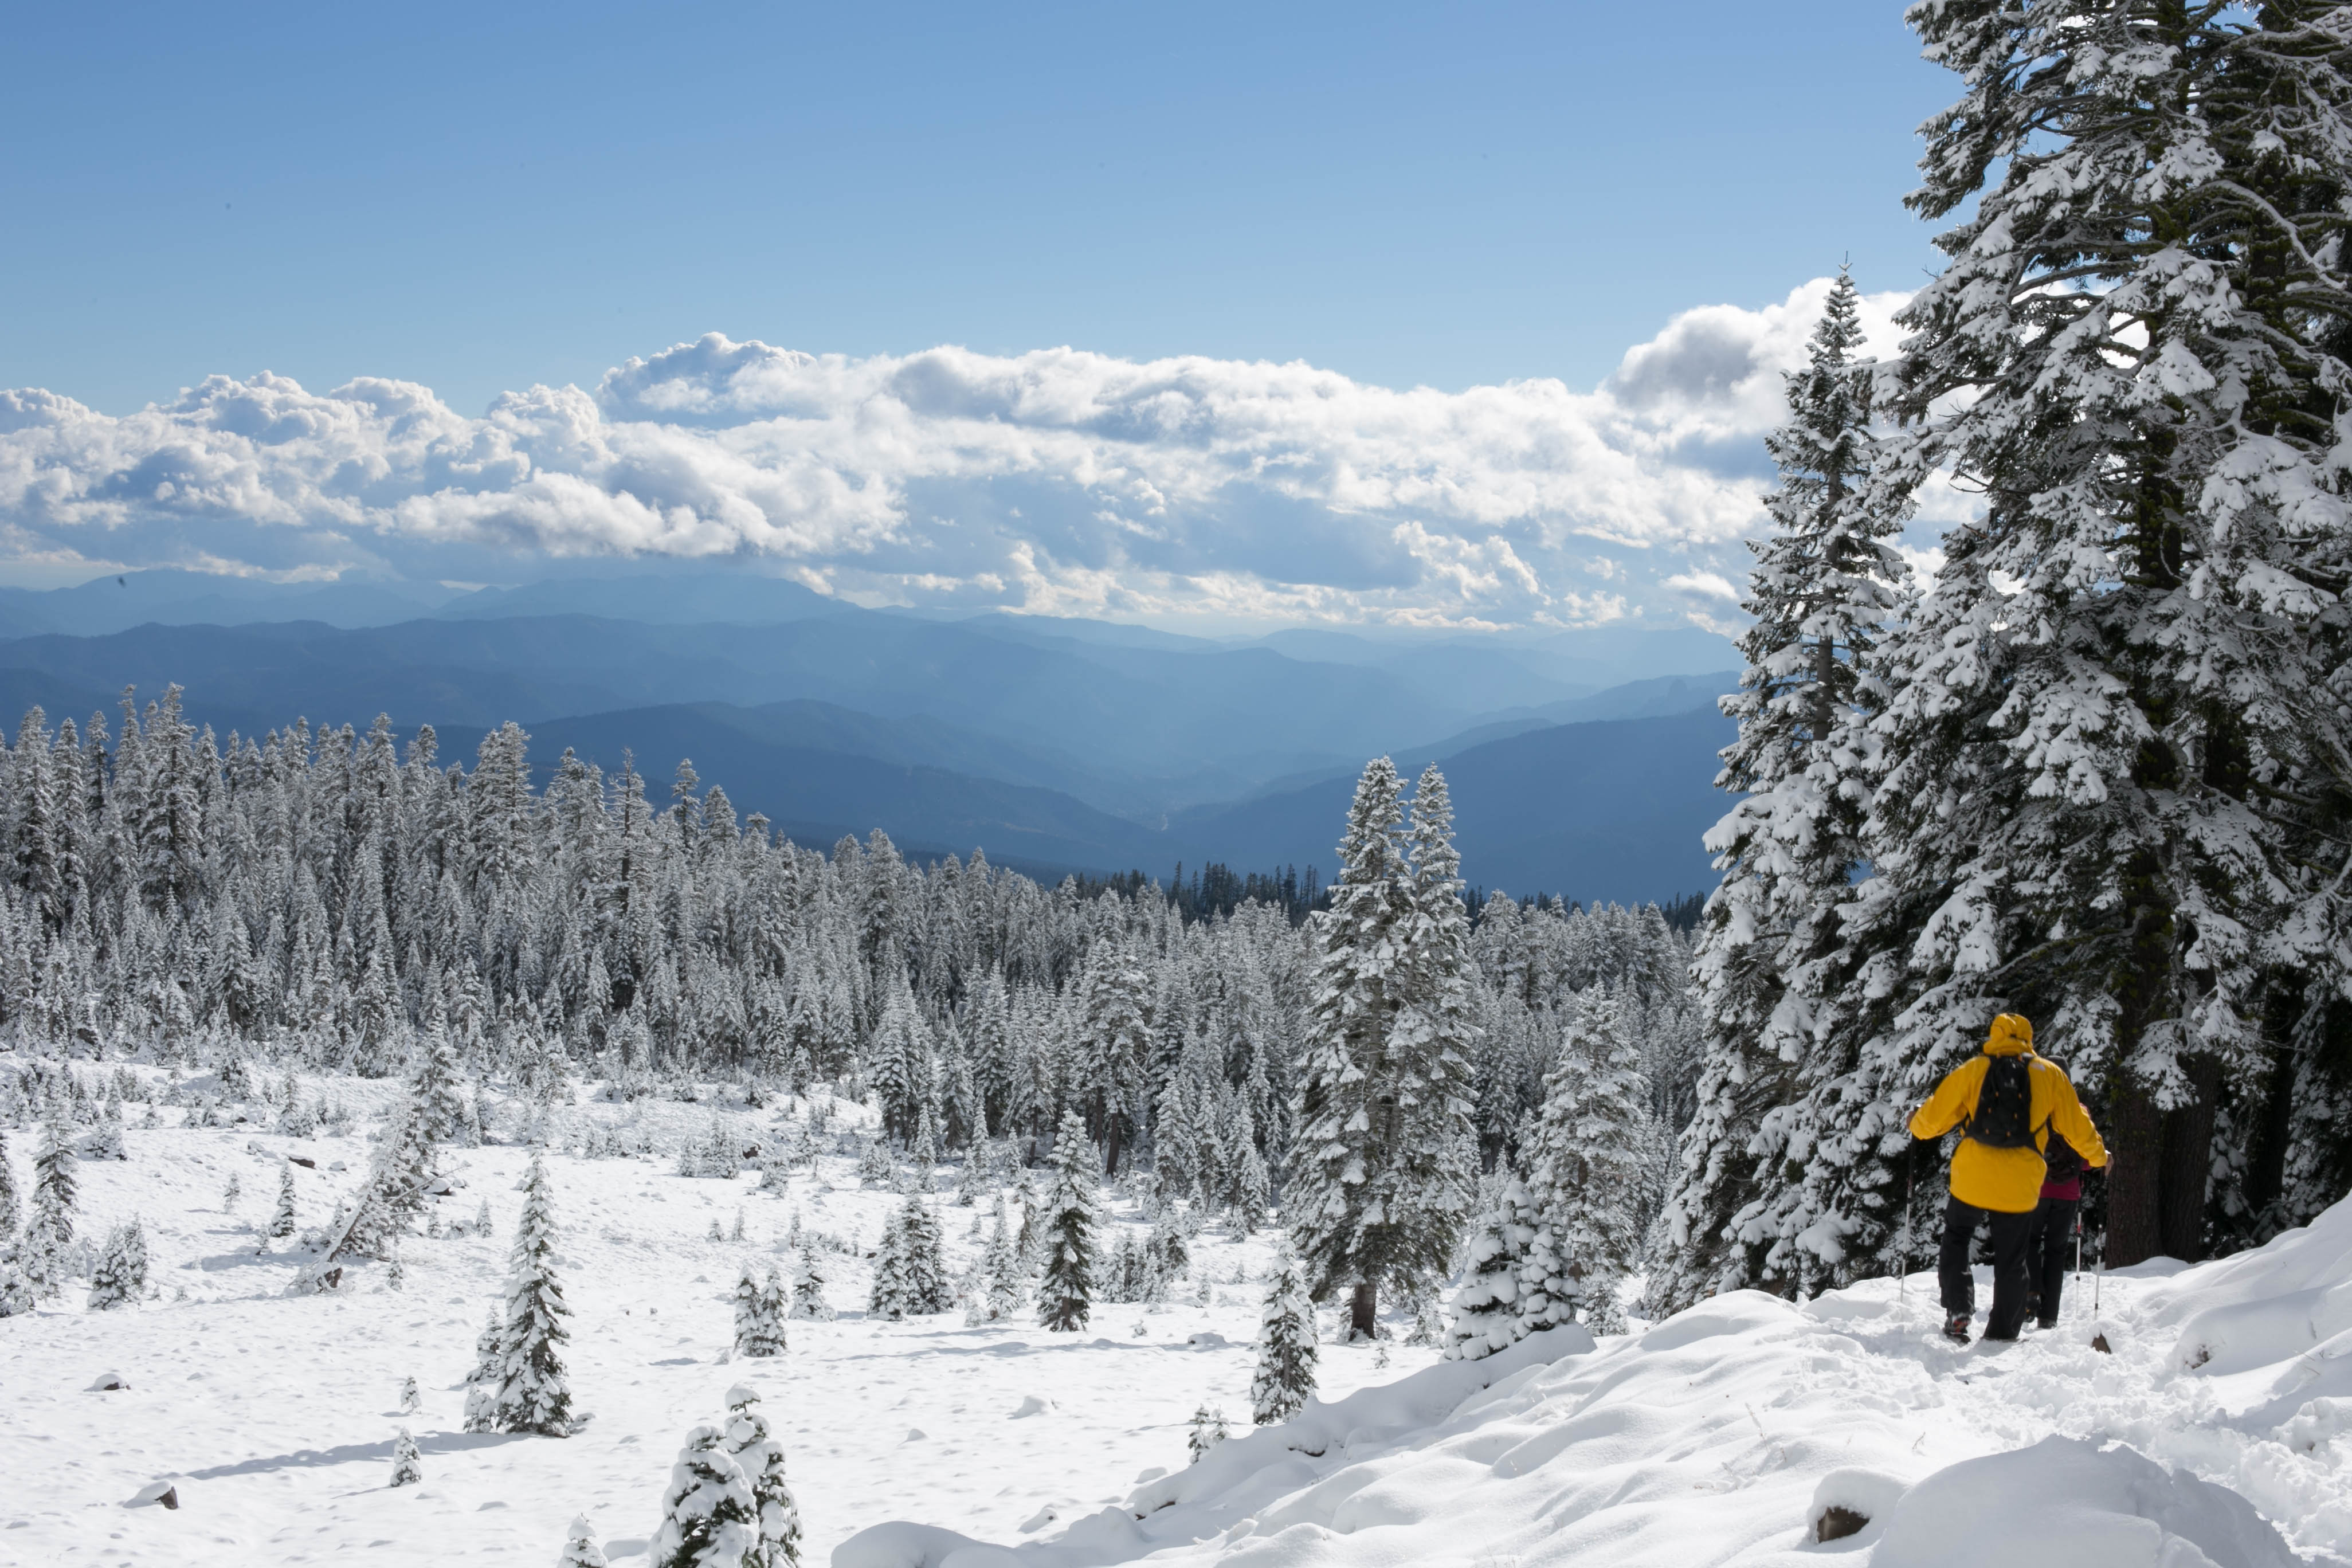
outdoor, mountain, snow, winter, hiking, adventure, mountain range, weather, snowshoe, season, ridge, summit, trees, winter sport, sports, mountains, alps, footwear, pines, piste, ski touring, ski mountaineering, mountainous landforms, geological phenomenon